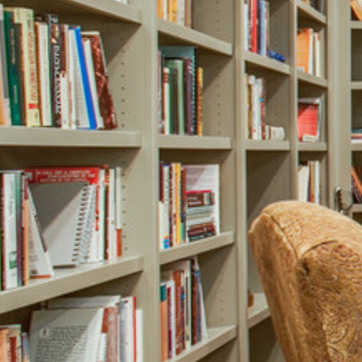
Material: paper